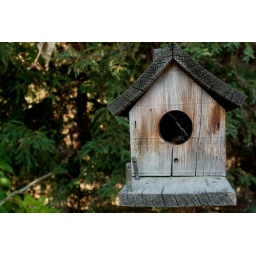
This is a bird house that is located in my parents backyard. Should call it a spider house.